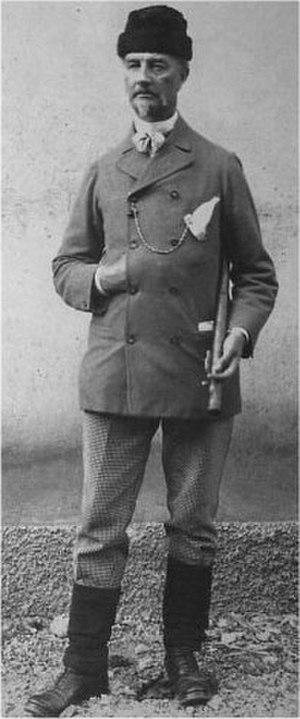
Henry Russell, né en 1834 à Toulouse et mort en 1909 à Biarritz, est un pyrénéiste franco-britannique. C'est un des pionniers de la conquête des Pyrénées.
Si le terme « alpinisme » est devenu synonyme d'exploit sportif, le pyrénéisme, apparu à la fin du XIXᵉ siècle, s'en est démarqué en considérant l'expérience physique de la montagne comme inséparable de l'émotion esthétique et culturelle.